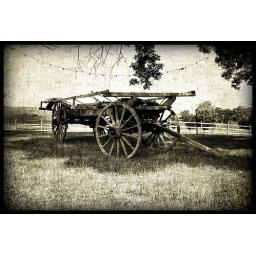
on farm property in Saxonburg, PA*texture courtesy of ground floor